Assamese cuisine

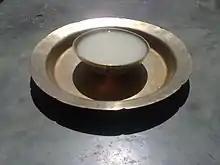
"Xaj", a type of rice beer, offered in traditional utensils

Pura refers to various forms of grilled and roasted food. Vegetables, meat and fish are often served in this form. Aalu bengena pura pitika, pura maas pitika (mashed grilled fish), pura mankho etc. are a few of the popular dishes.